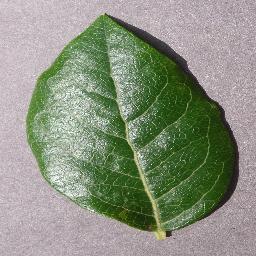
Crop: blueberry
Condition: healthy